Top Trumps

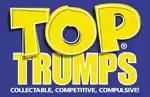
Winning Moves' "Top Trumps" logo

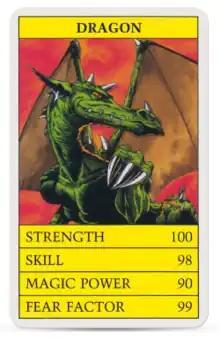
A card from the "Fantasy" pack: the Dragon

Top Trumps is a card game first published in 1978. Each card contains a list of numerical data, and the aim of the game is to compare these values to try to trump and win an opponent's card. A wide variety of different packs of "Top Trumps" has been published.